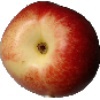
Label: nectarine